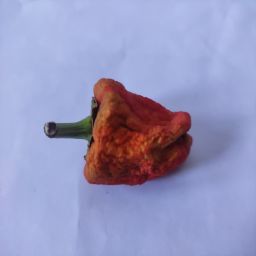
Crop: Bell Pepper
Quality: Dried